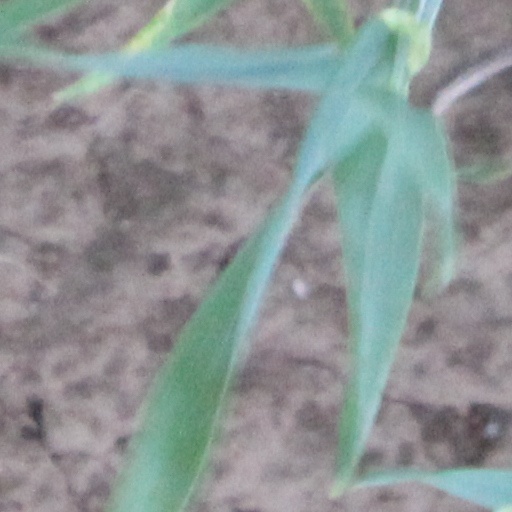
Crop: wheat